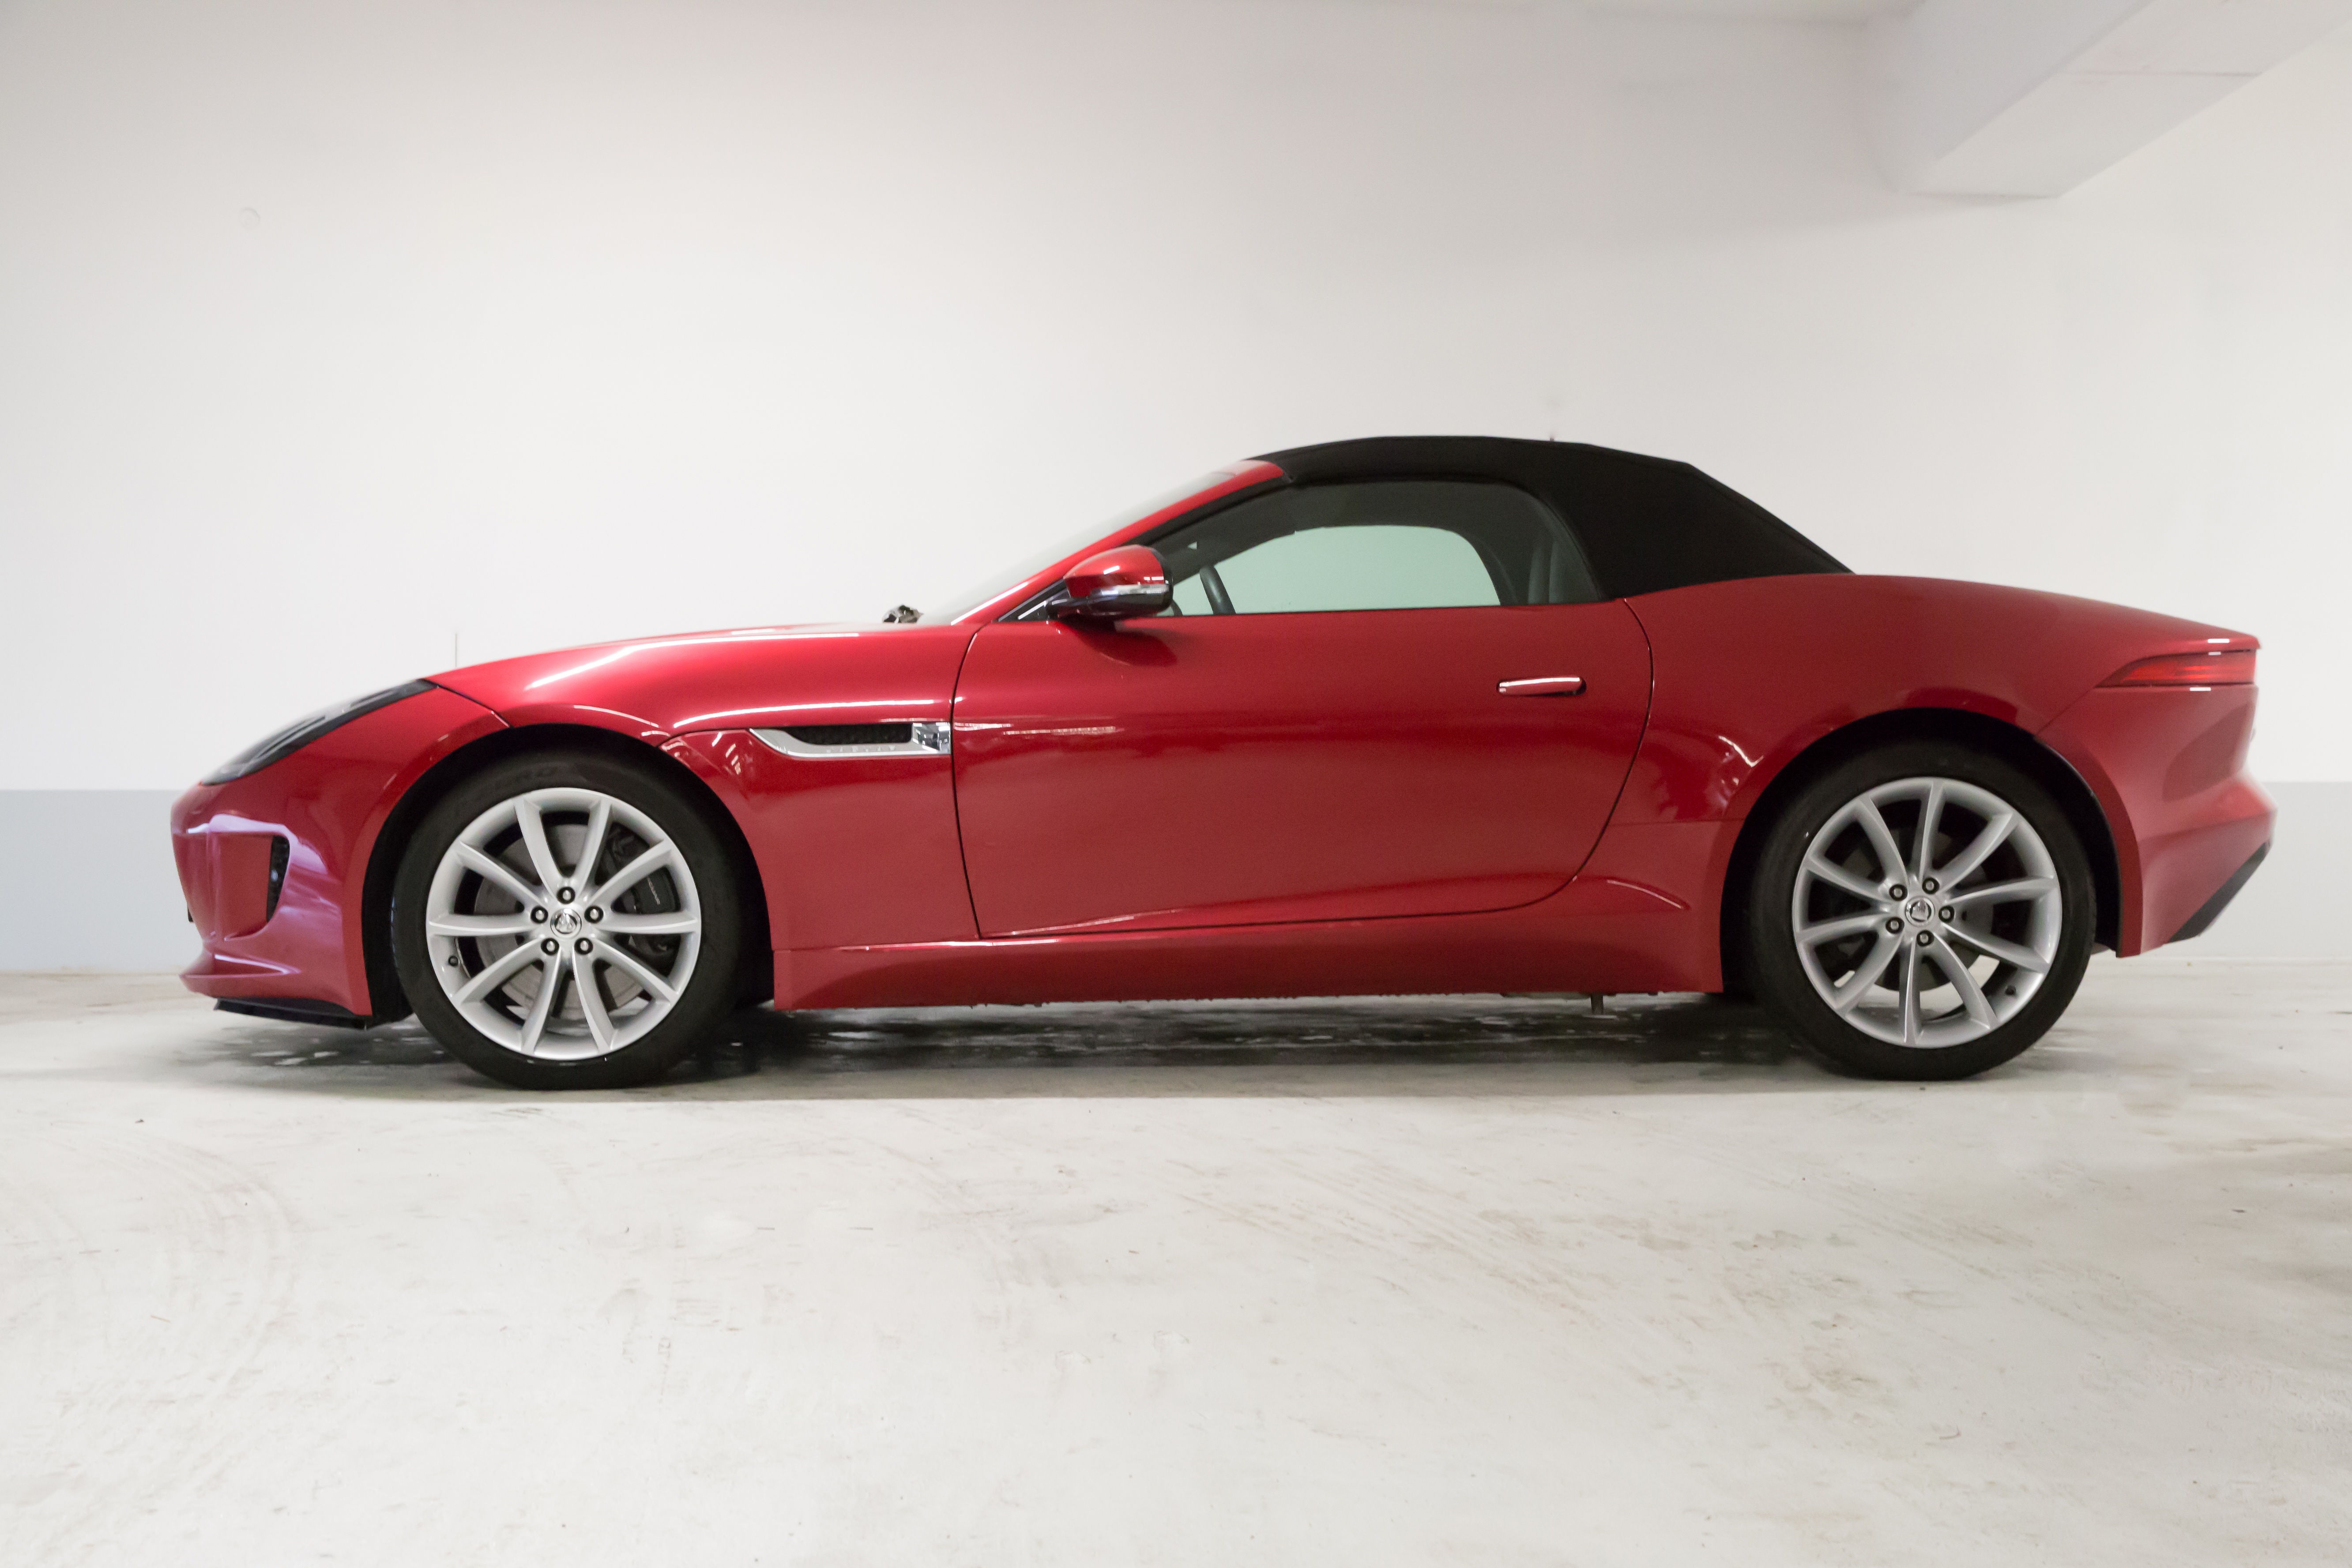
car, wheel, red, vehicle, sports car, jaguar, side, convertible, f type, land vehicle, automobile make, automotive design, luxury vehicle, performance car